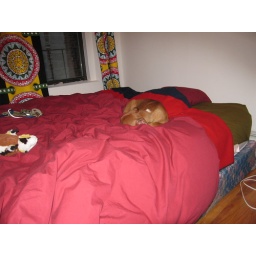
remmy the dog sleeping in my bed